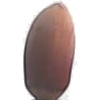
Label: hazelnut